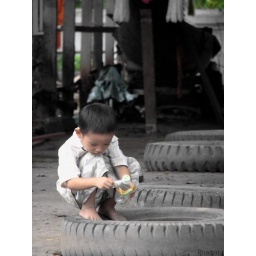
little boy playing in the wat's ground